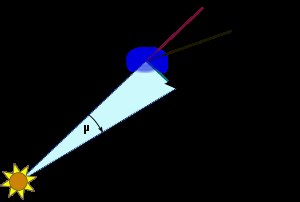
Egenbevægelse
Vektorer der viser relationerne mellem et objekts egenbevægelse og dets rumhastighed.
Egenbevægelse betegner indenfor astronomien, en stjernes tilsyneladende bevægelse vinkelret på retningen til Solen. Betegnelsen gælder generelt for ethvert himmellegeme/objekt udenfor solsystemet. Egenbevægelsen er dermed den ene af de to komponenter der beskriver et objekts relative bevægelse i forhold til Solen. Den anden komponent er radialbevægelsen, der betegener bevægelsen hen mod eller væk fra Solen, og angives med radialhastigheden. Farten af egenbevægelsen angives med tangentialhastigheden, og denne kendes kun hvis man også kender afstanden mellem objektet og Solen.